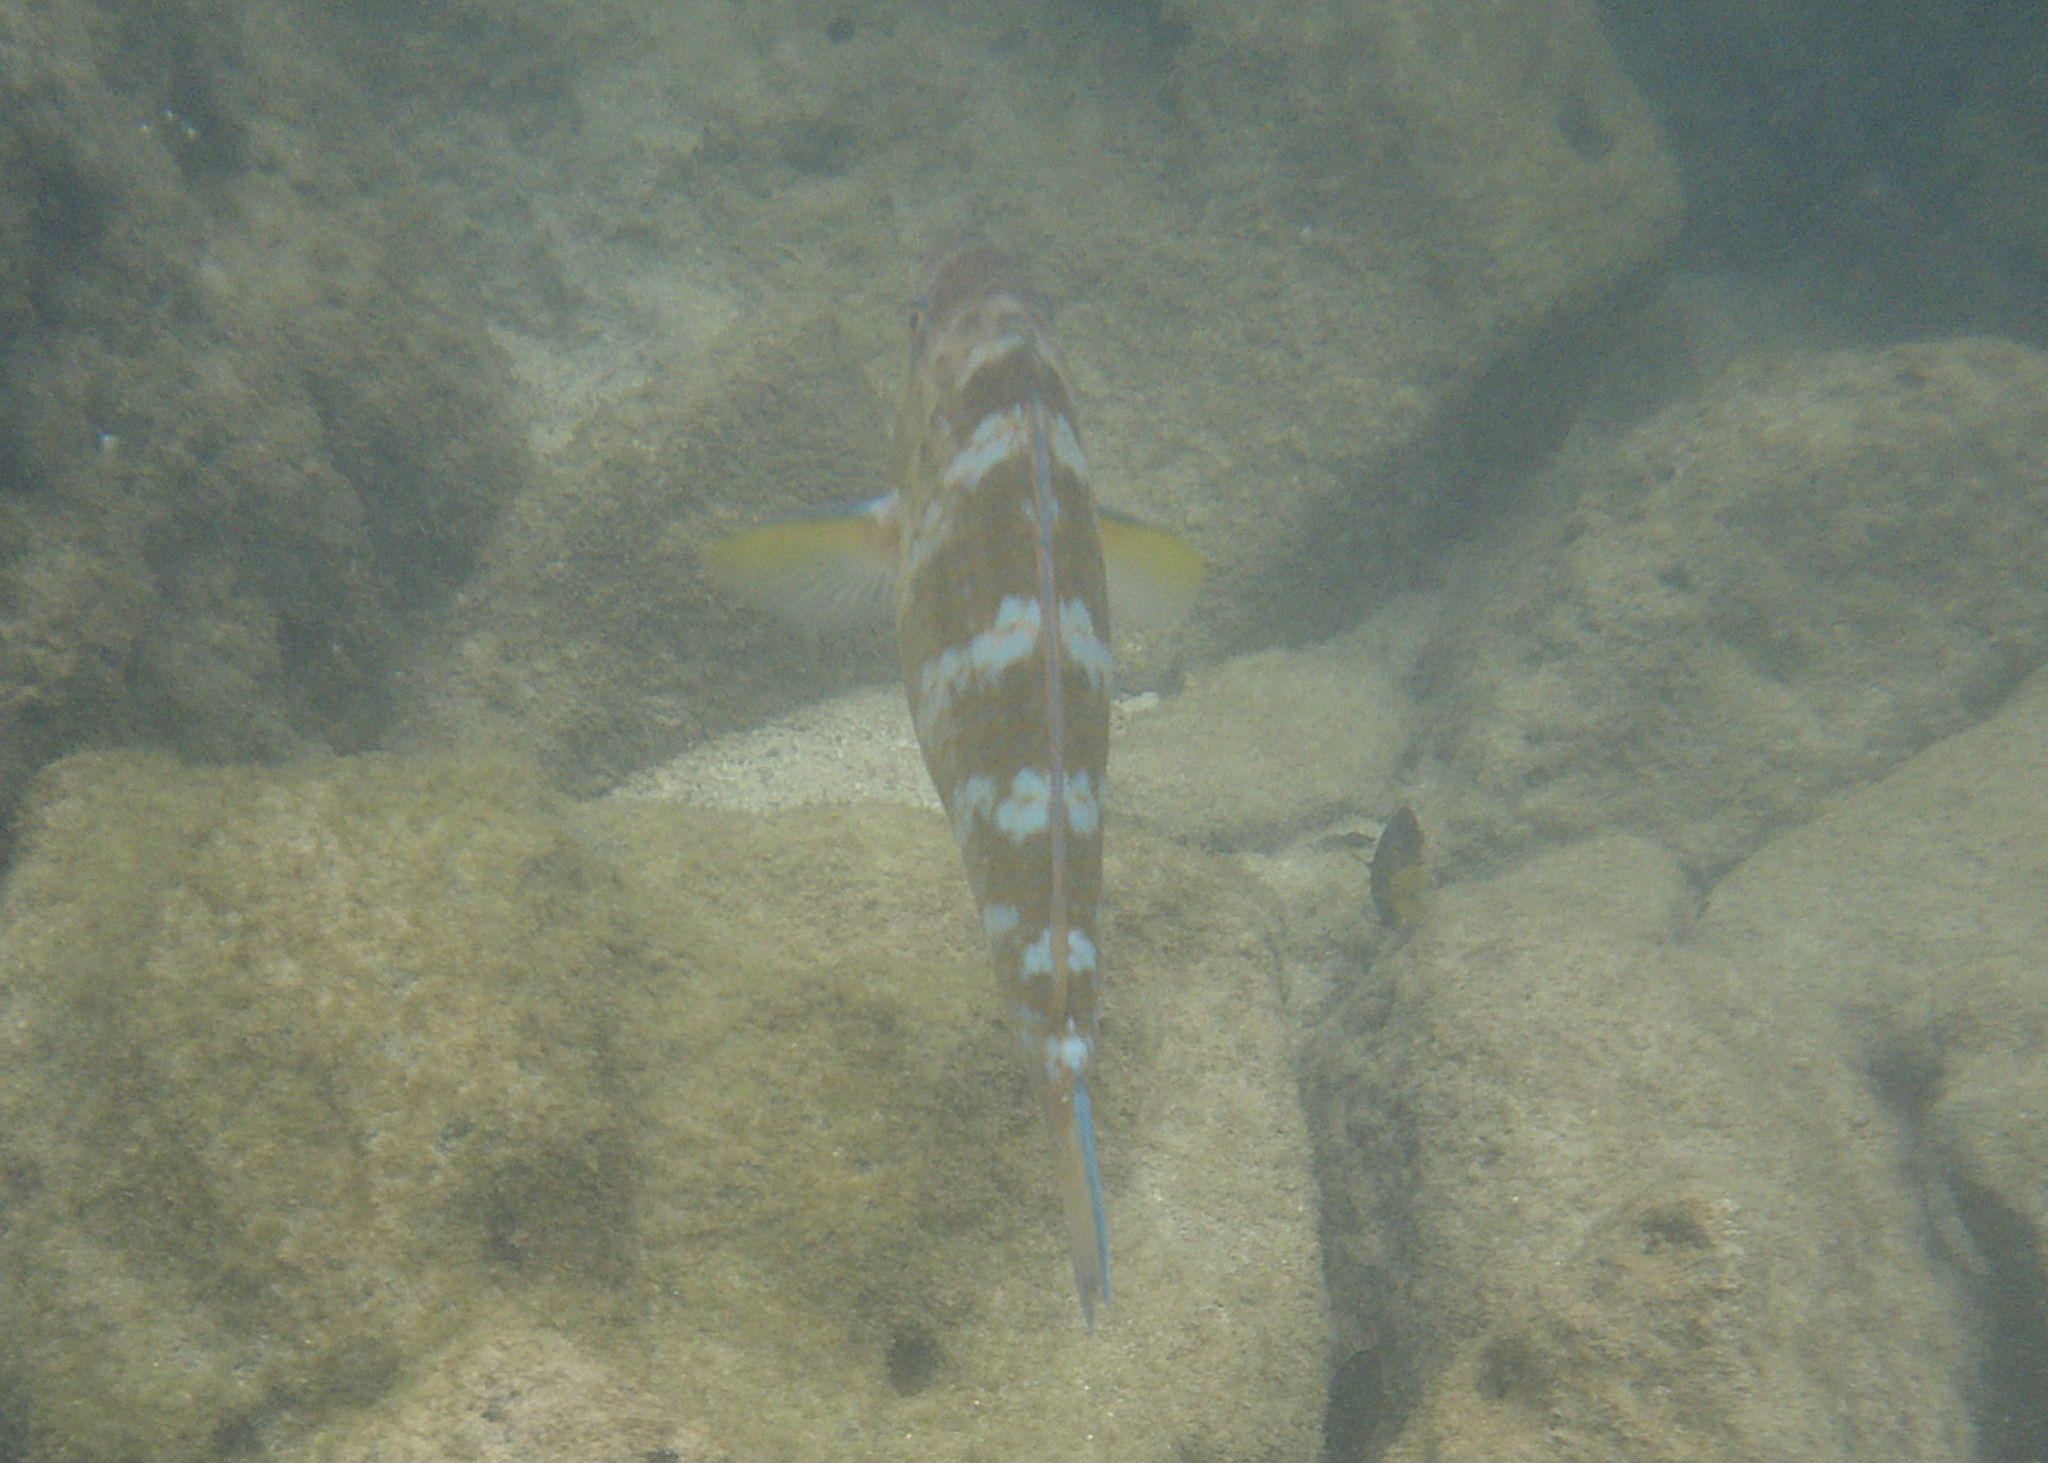
Scarus ghobban (Blue-barred Parrotfish)